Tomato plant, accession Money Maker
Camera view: vertical (180 deg); turntable rotation: 270 degrees
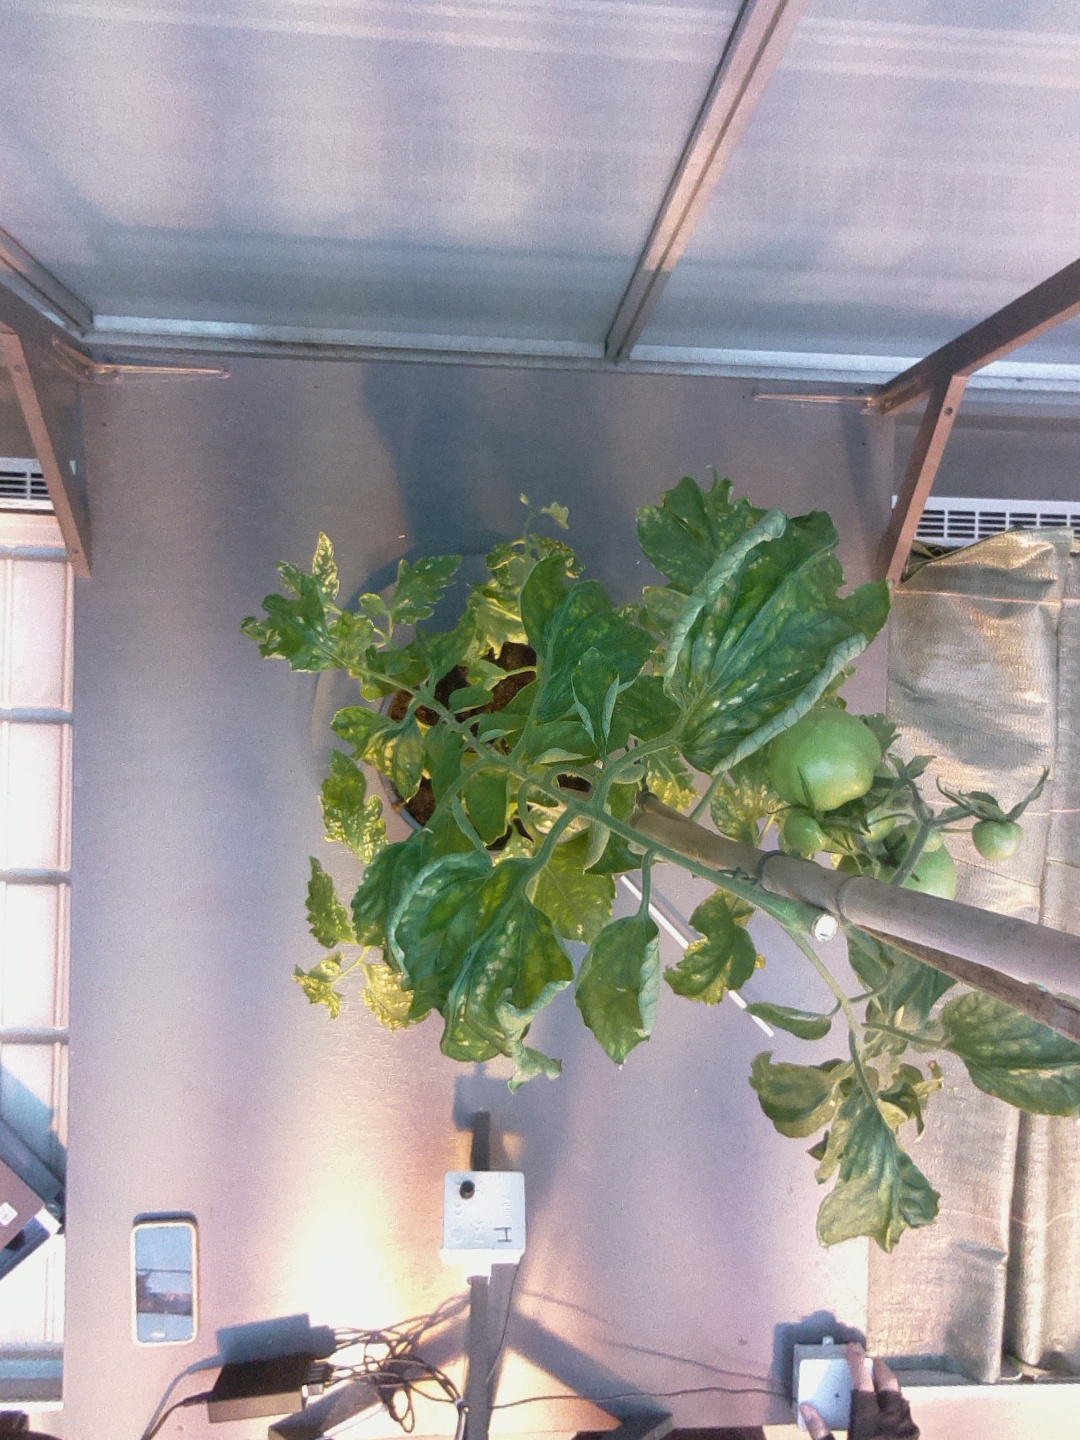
BBCH growth stage 75: 50%-60% of final fruit size